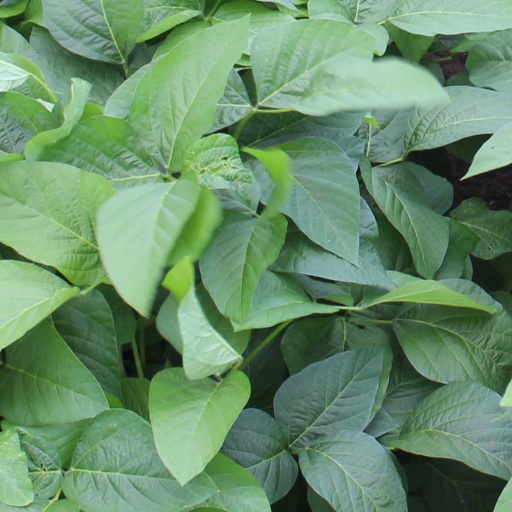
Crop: soybean